Angela Lansbury

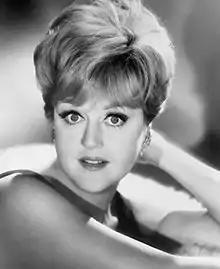
A young white woman, with bare arms, looking directly at the viewer.

In April 1957, she debuted on Broadway at the Henry Miller Theatre in "Hotel Paradiso," a French burlesque directed by Peter Glenville. The play only ran for 15 weeks, although she earned good reviews for her role as Marcel Cat. She later stated that had she not appeared in the play, her "whole career would have fizzled out." Into the 1960s, she followed this with an appearance in a Broadway performance of "A Taste of Honey" at the Lyceum Theatre, directed by Tony Richardson and George Devine. Lansbury played Helen, the boorish, verbally abusive mother of Josephine (played by Joan Plowright, only four years Lansbury's junior), remarking that she gained "a great deal of satisfaction" from the role. During the show's run, Lansbury developed a friendship with both Plowright and Plowright's lover Laurence Olivier; it was from Lansbury's rented flat on East 97th Street that Plowright and Olivier eloped to be married.